Röda Sten Konsthall

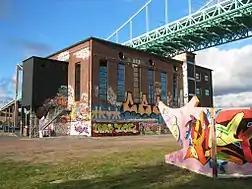
Röda Sten Konsthall and Gothenburg's only legal graffiti wall "Draken".

Bob Kelly, a businessman and entrepreneur, had seen how people in the USA and England were renovating and re-purposing old factory buildings into spaces for cultural and artistic activities. He believed the boiler house had the potential to become a similar project. Kelly contacted Per Hållén, who at the time was a district committee representative of the Left Party for the Majorna district of Gothenburg, and who from January 1992 was also a member of the Gothenburg City Council. Kelly and Hållén then approached the Director of the Gothenburg Museum of Art and , an architect from the firm Lund&Valentin to add an art institutional/architectural perspectives to the group. These four “founders” soon expanded the group by adding people with different strengths: artist and former professor of painting , and economist Lars Strannegård.